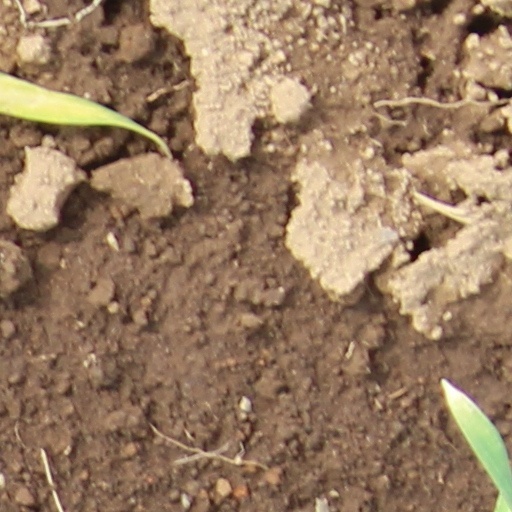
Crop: wheat